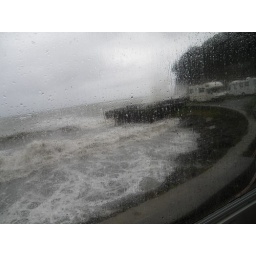
01Feb10 - Waiwera beach side camp site in the morning - waves crashing over the sea wall